Homer Plessy

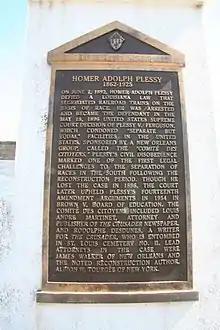
A bronze plaque on the side of Plessy's tomb in Saint Louis Cemetery No. 1, New Orleans, Louisiana, describes his historical significance.

After the Supreme Court ruling, Plessy's criminal trial went ahead in Ferguson's court in Louisiana on February 11, 1897. He pleaded guilty of violating the Separate Car Act, which carried a punishment of a $25 fine or twenty days in jail. He opted to pay the fine. The Comité des Citoyens disbanded shortly after the trial's end.